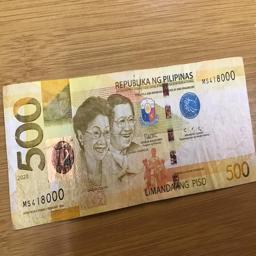
Label: 500_Front